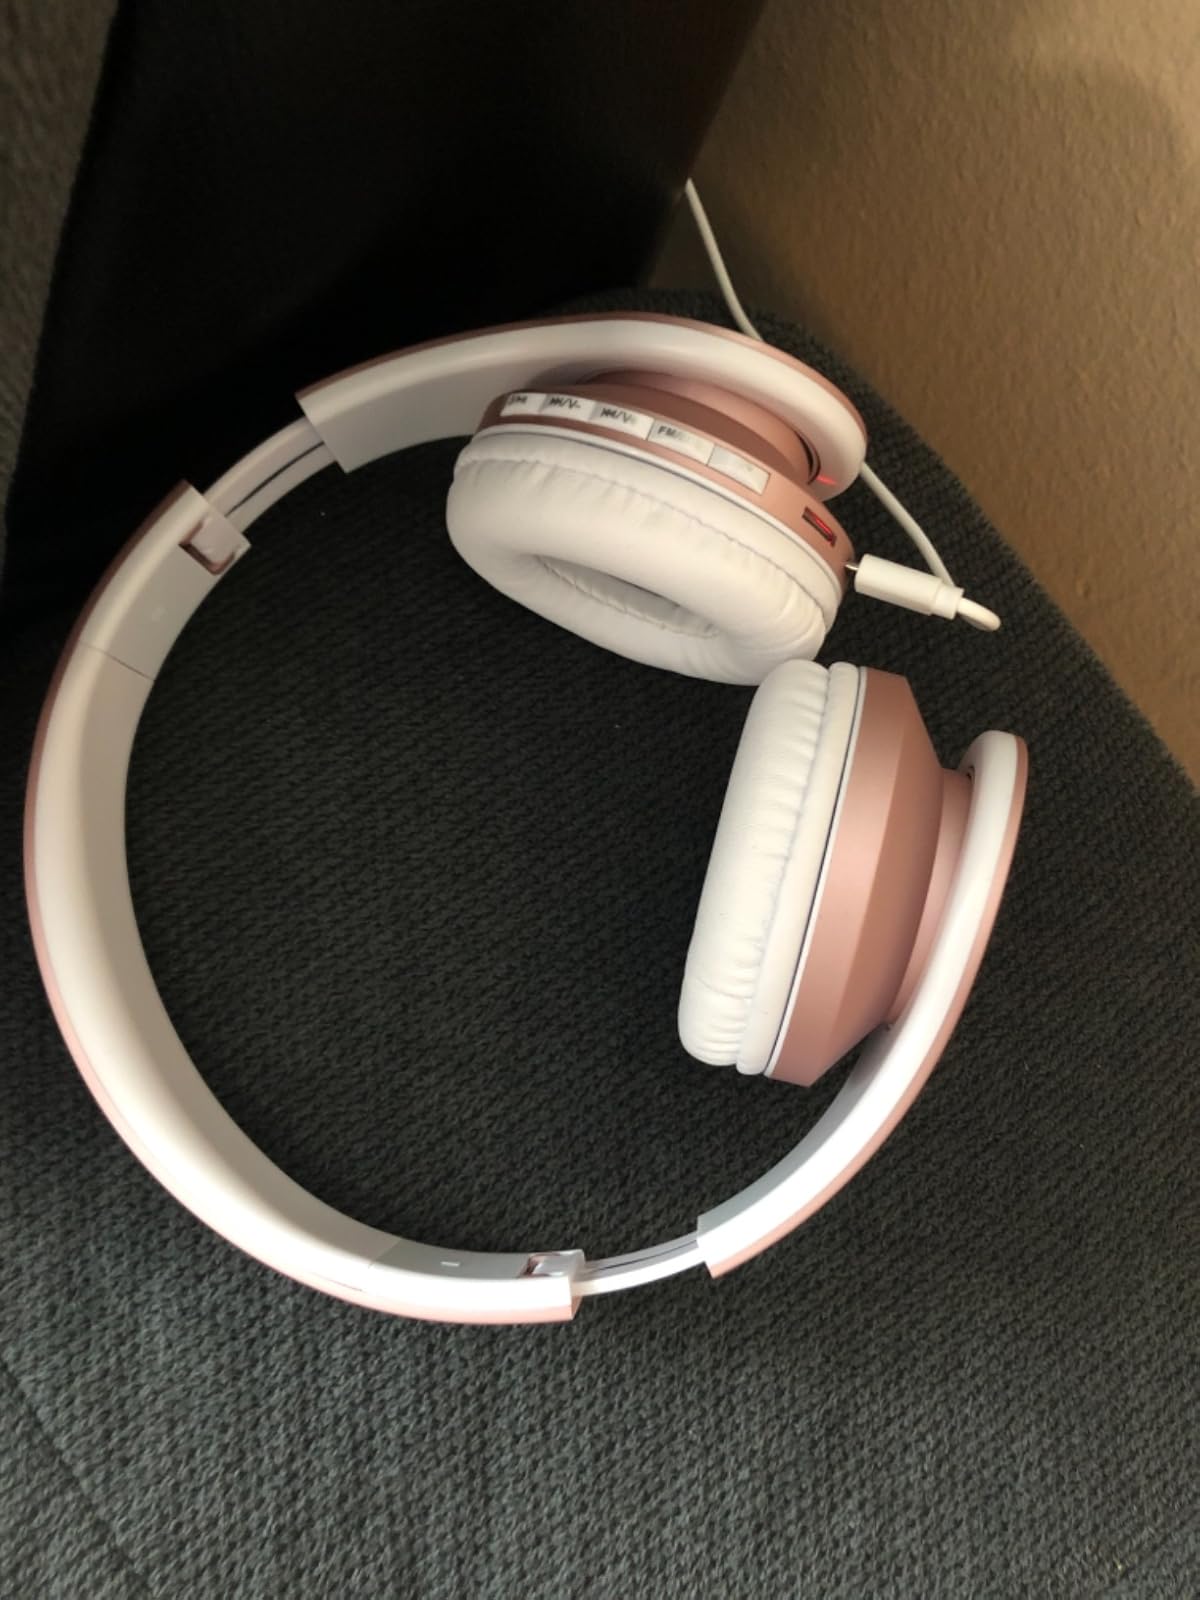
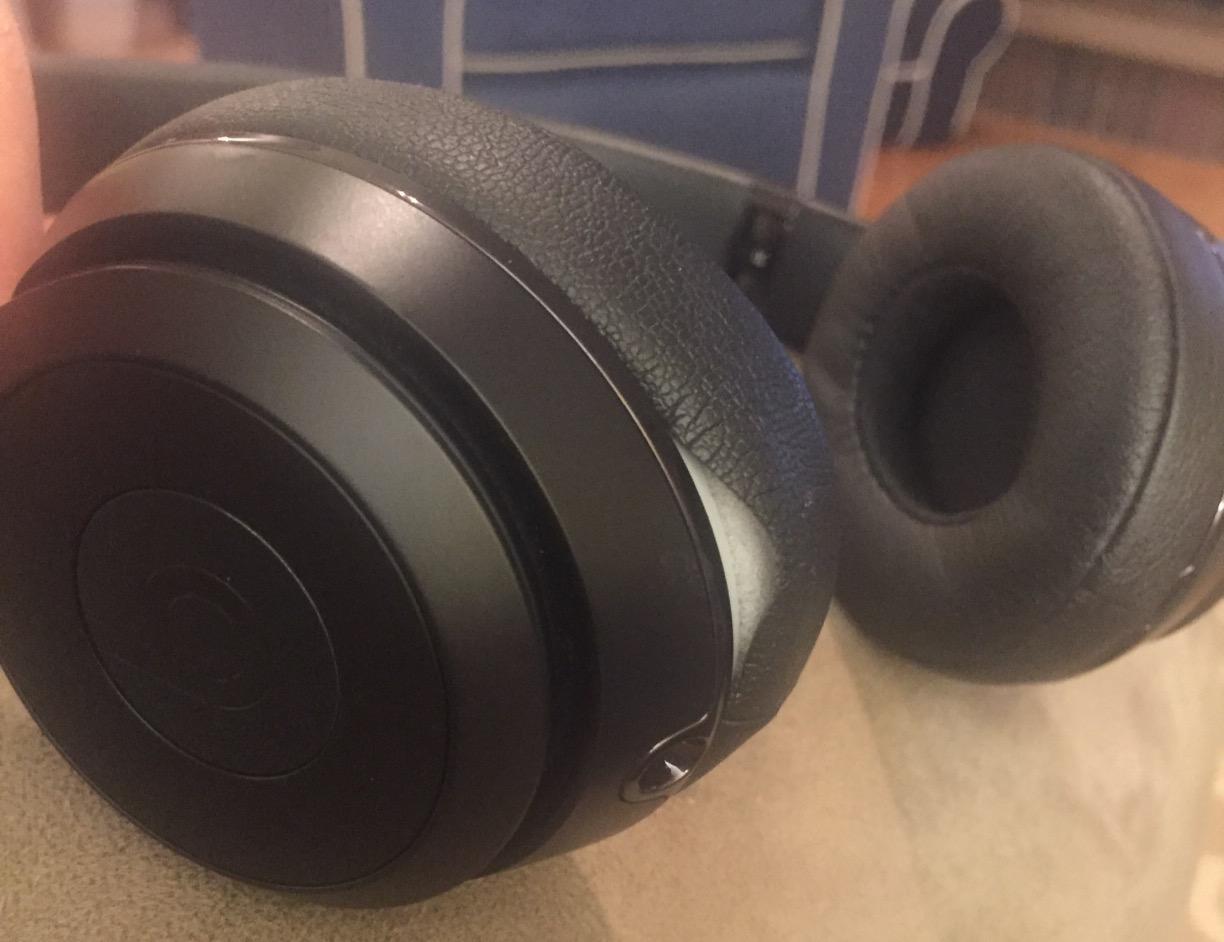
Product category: headphones
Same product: no